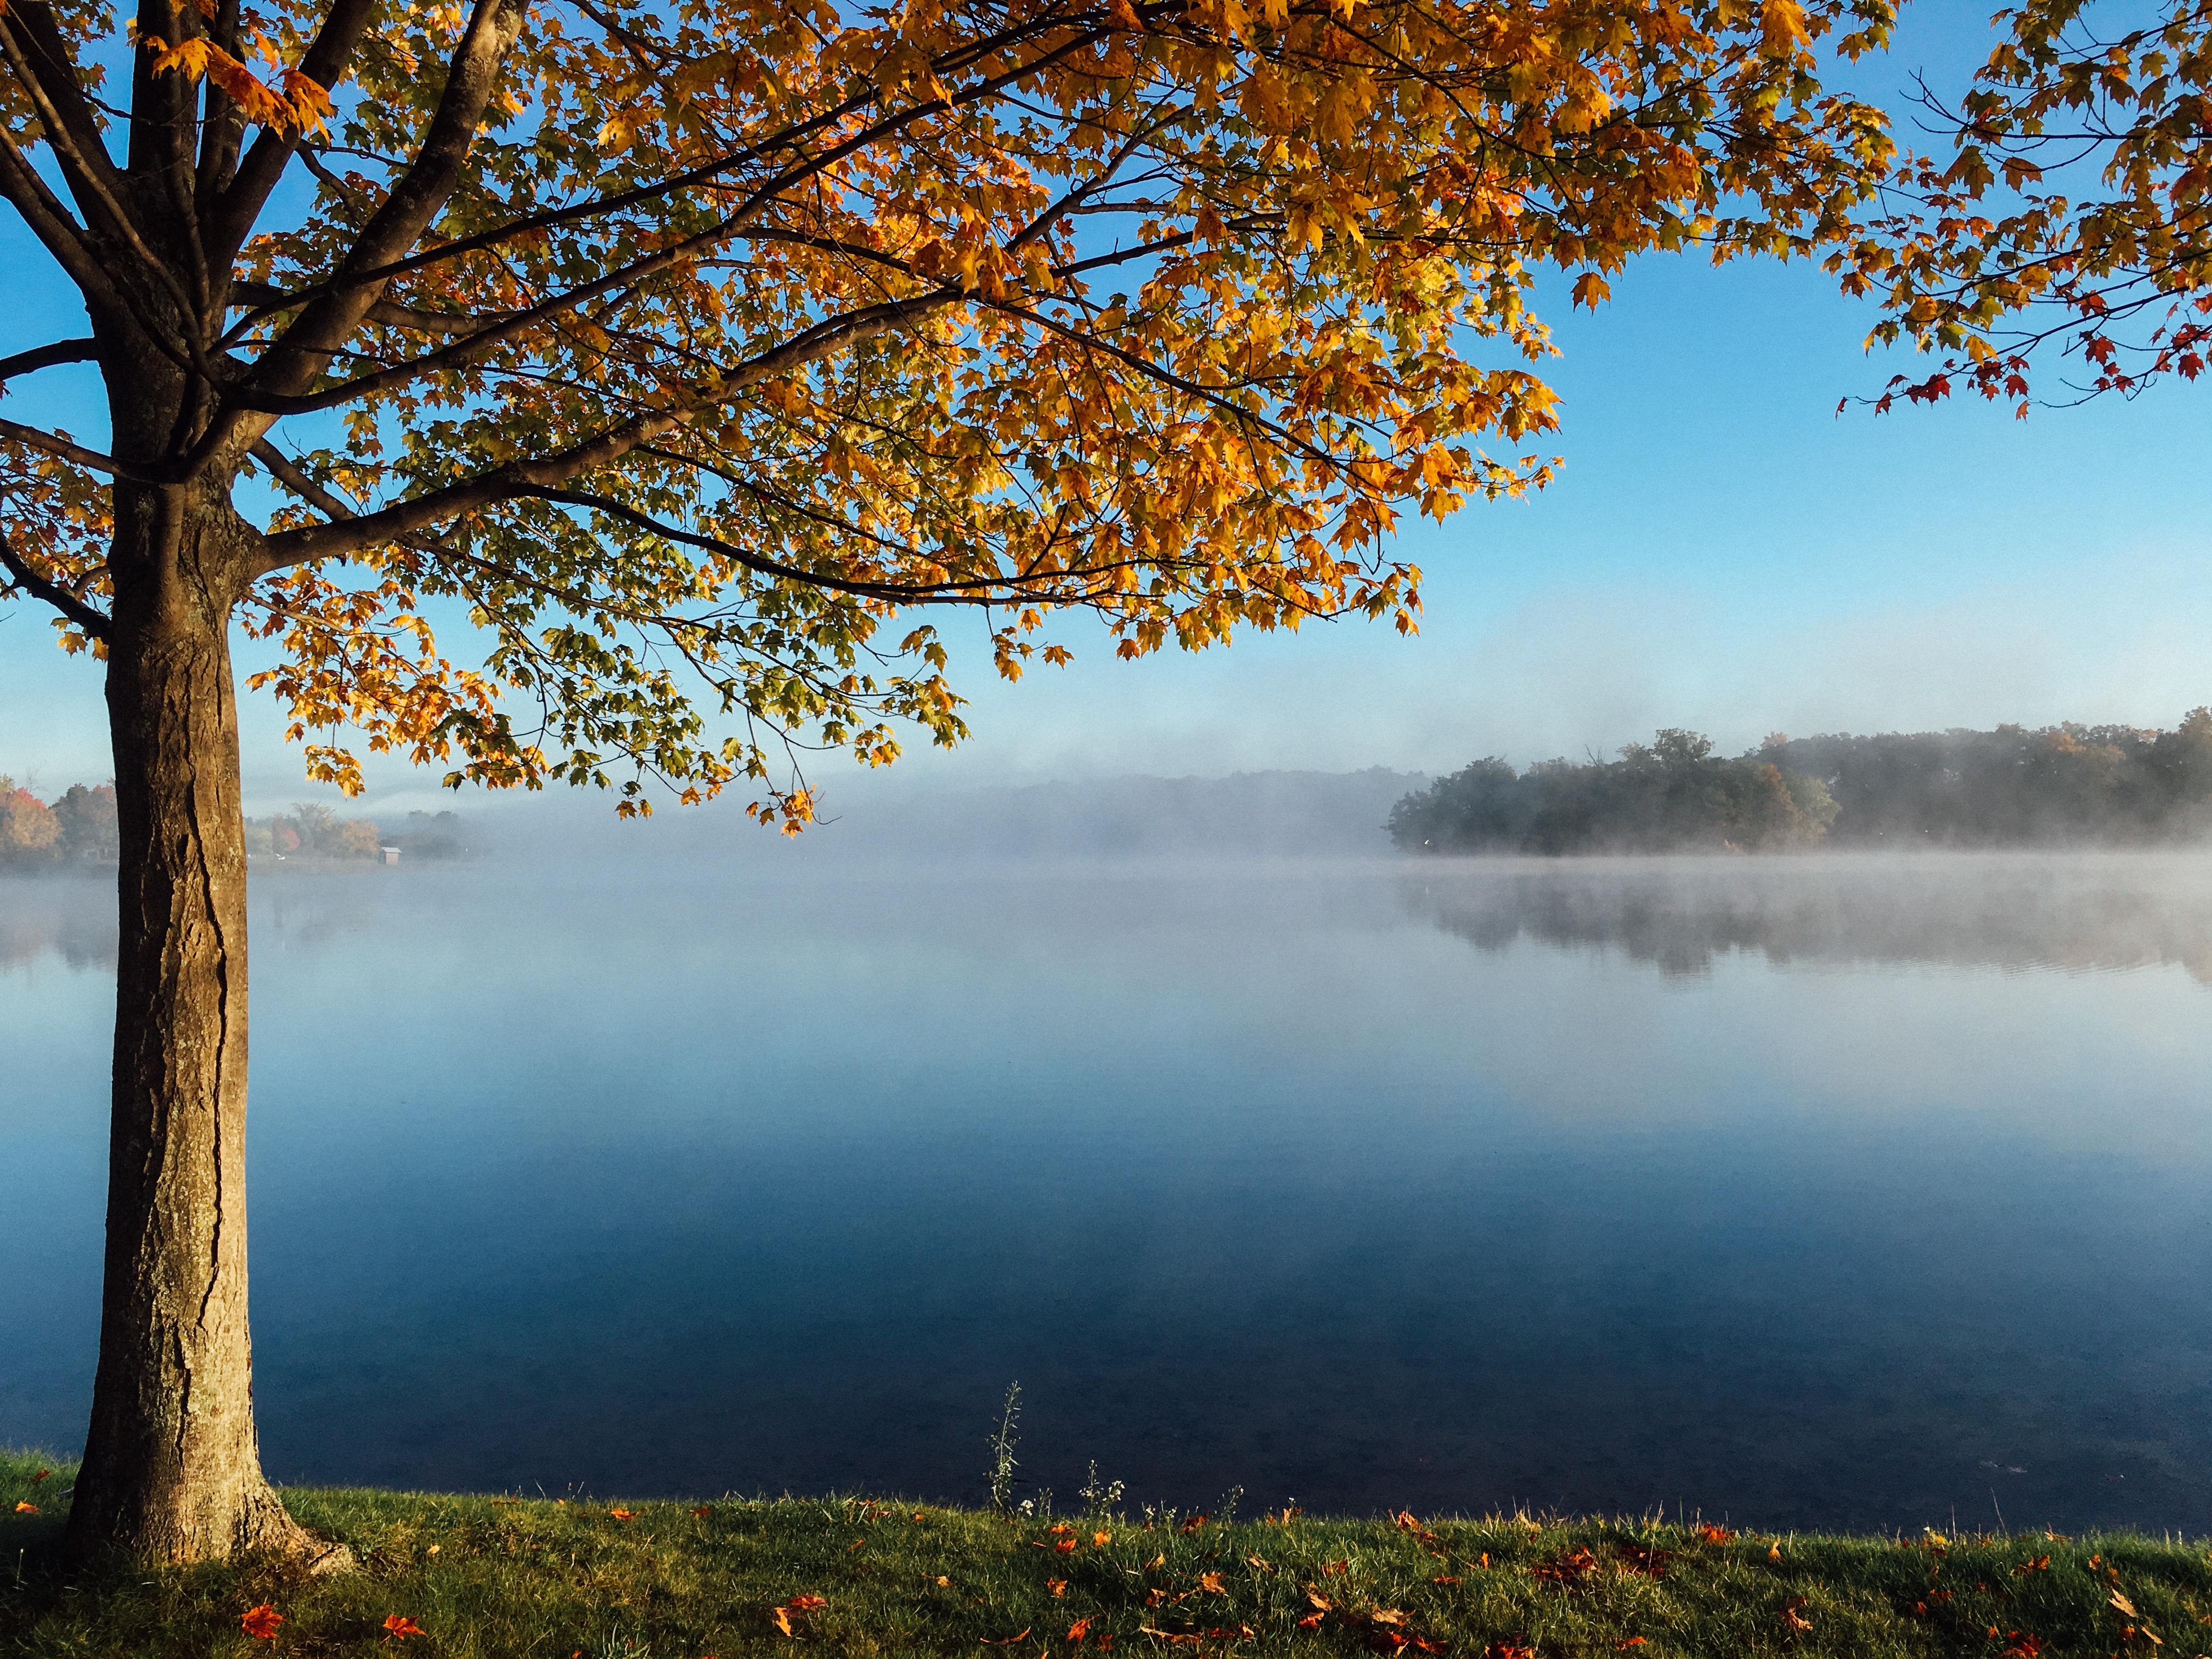
landscape, tree, nature, forest, branch, plant, mist, sunlight, morning, leaf, fall, flower, lake, dawn, pond, reflection, autumn, season, woodland, atmospheric phenomenon, woody plant